Erechim

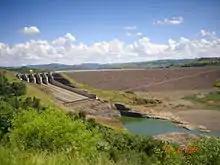
Itá UHE, one of the facilities supplying energy to the region

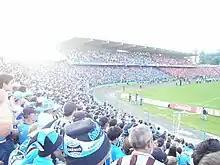
Estádio Olímpico Colosso da Lagoa during a Grenal match

Later, extensive studies revealed that Erechim was built over uneven terrain. A months-long topographic survey, led by Diumer Schneider, the Malinowski brothers, the Losina brothers, Antônio Bergmann, and Henrique Schwerin, mapped the area at two-meter intervals. Before this survey was completed, the mayor ordered the municipal surveyor to level the pavement, resulting in curbs that reflected the terrain’s imperfections. Numerous administrations unsuccessfully attempted to level the city. Subsequently, a Master Plan was developed to guide urban development. This plan prioritized leveling buildings before streets, leading to structures with multiple floors partially below ground after street leveling to mitigate steep inclines. The Master Plan sparked significant controversy and was ultimately shelved.